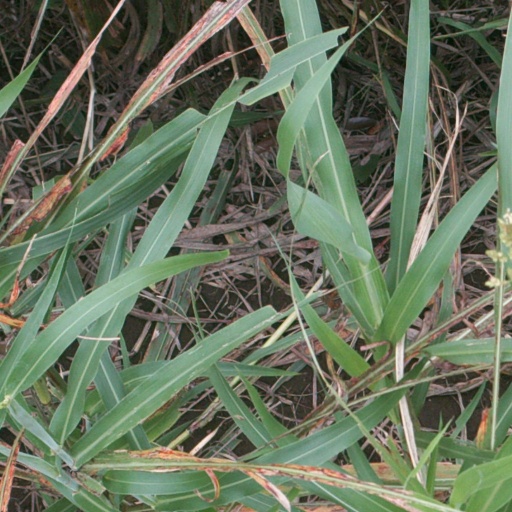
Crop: sorghum